Heinrich Eddelien

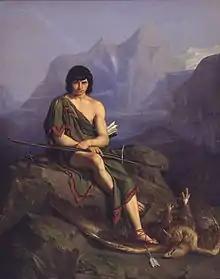
Heinrich Eddelien: "En bueskytte der hviler efter at have dræbt en ørn" (An archer resting after having killed an eagle).

Matthias Heinrich Elias Eddelien (22 January 1802 – 24 December 1852) was a Danish history painter of German origin.